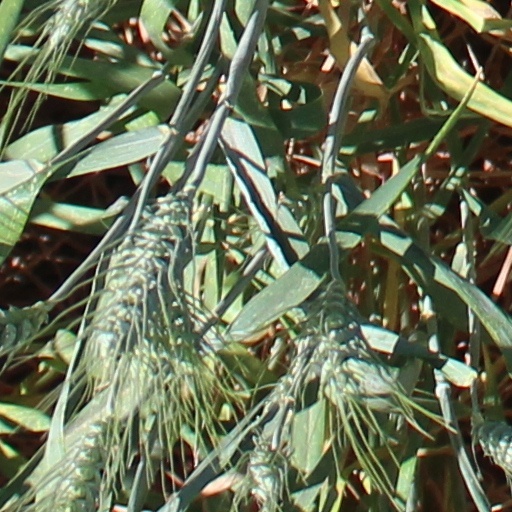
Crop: wheat